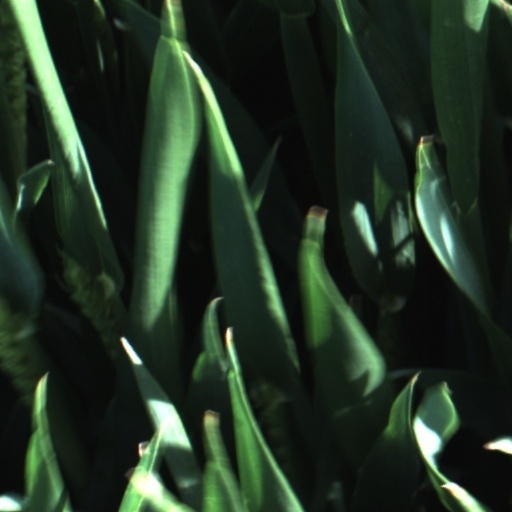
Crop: wheat